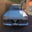
Label: automobile